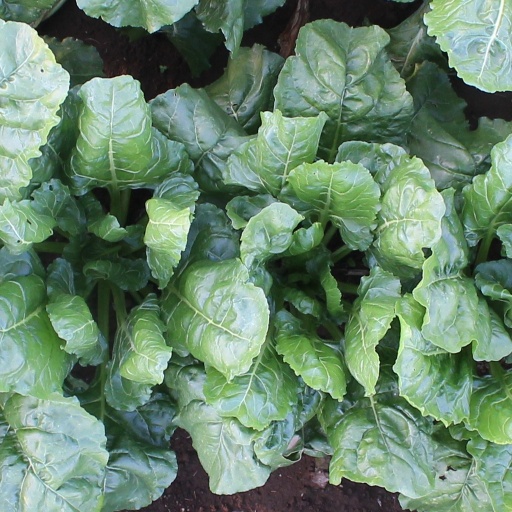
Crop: sugar beet